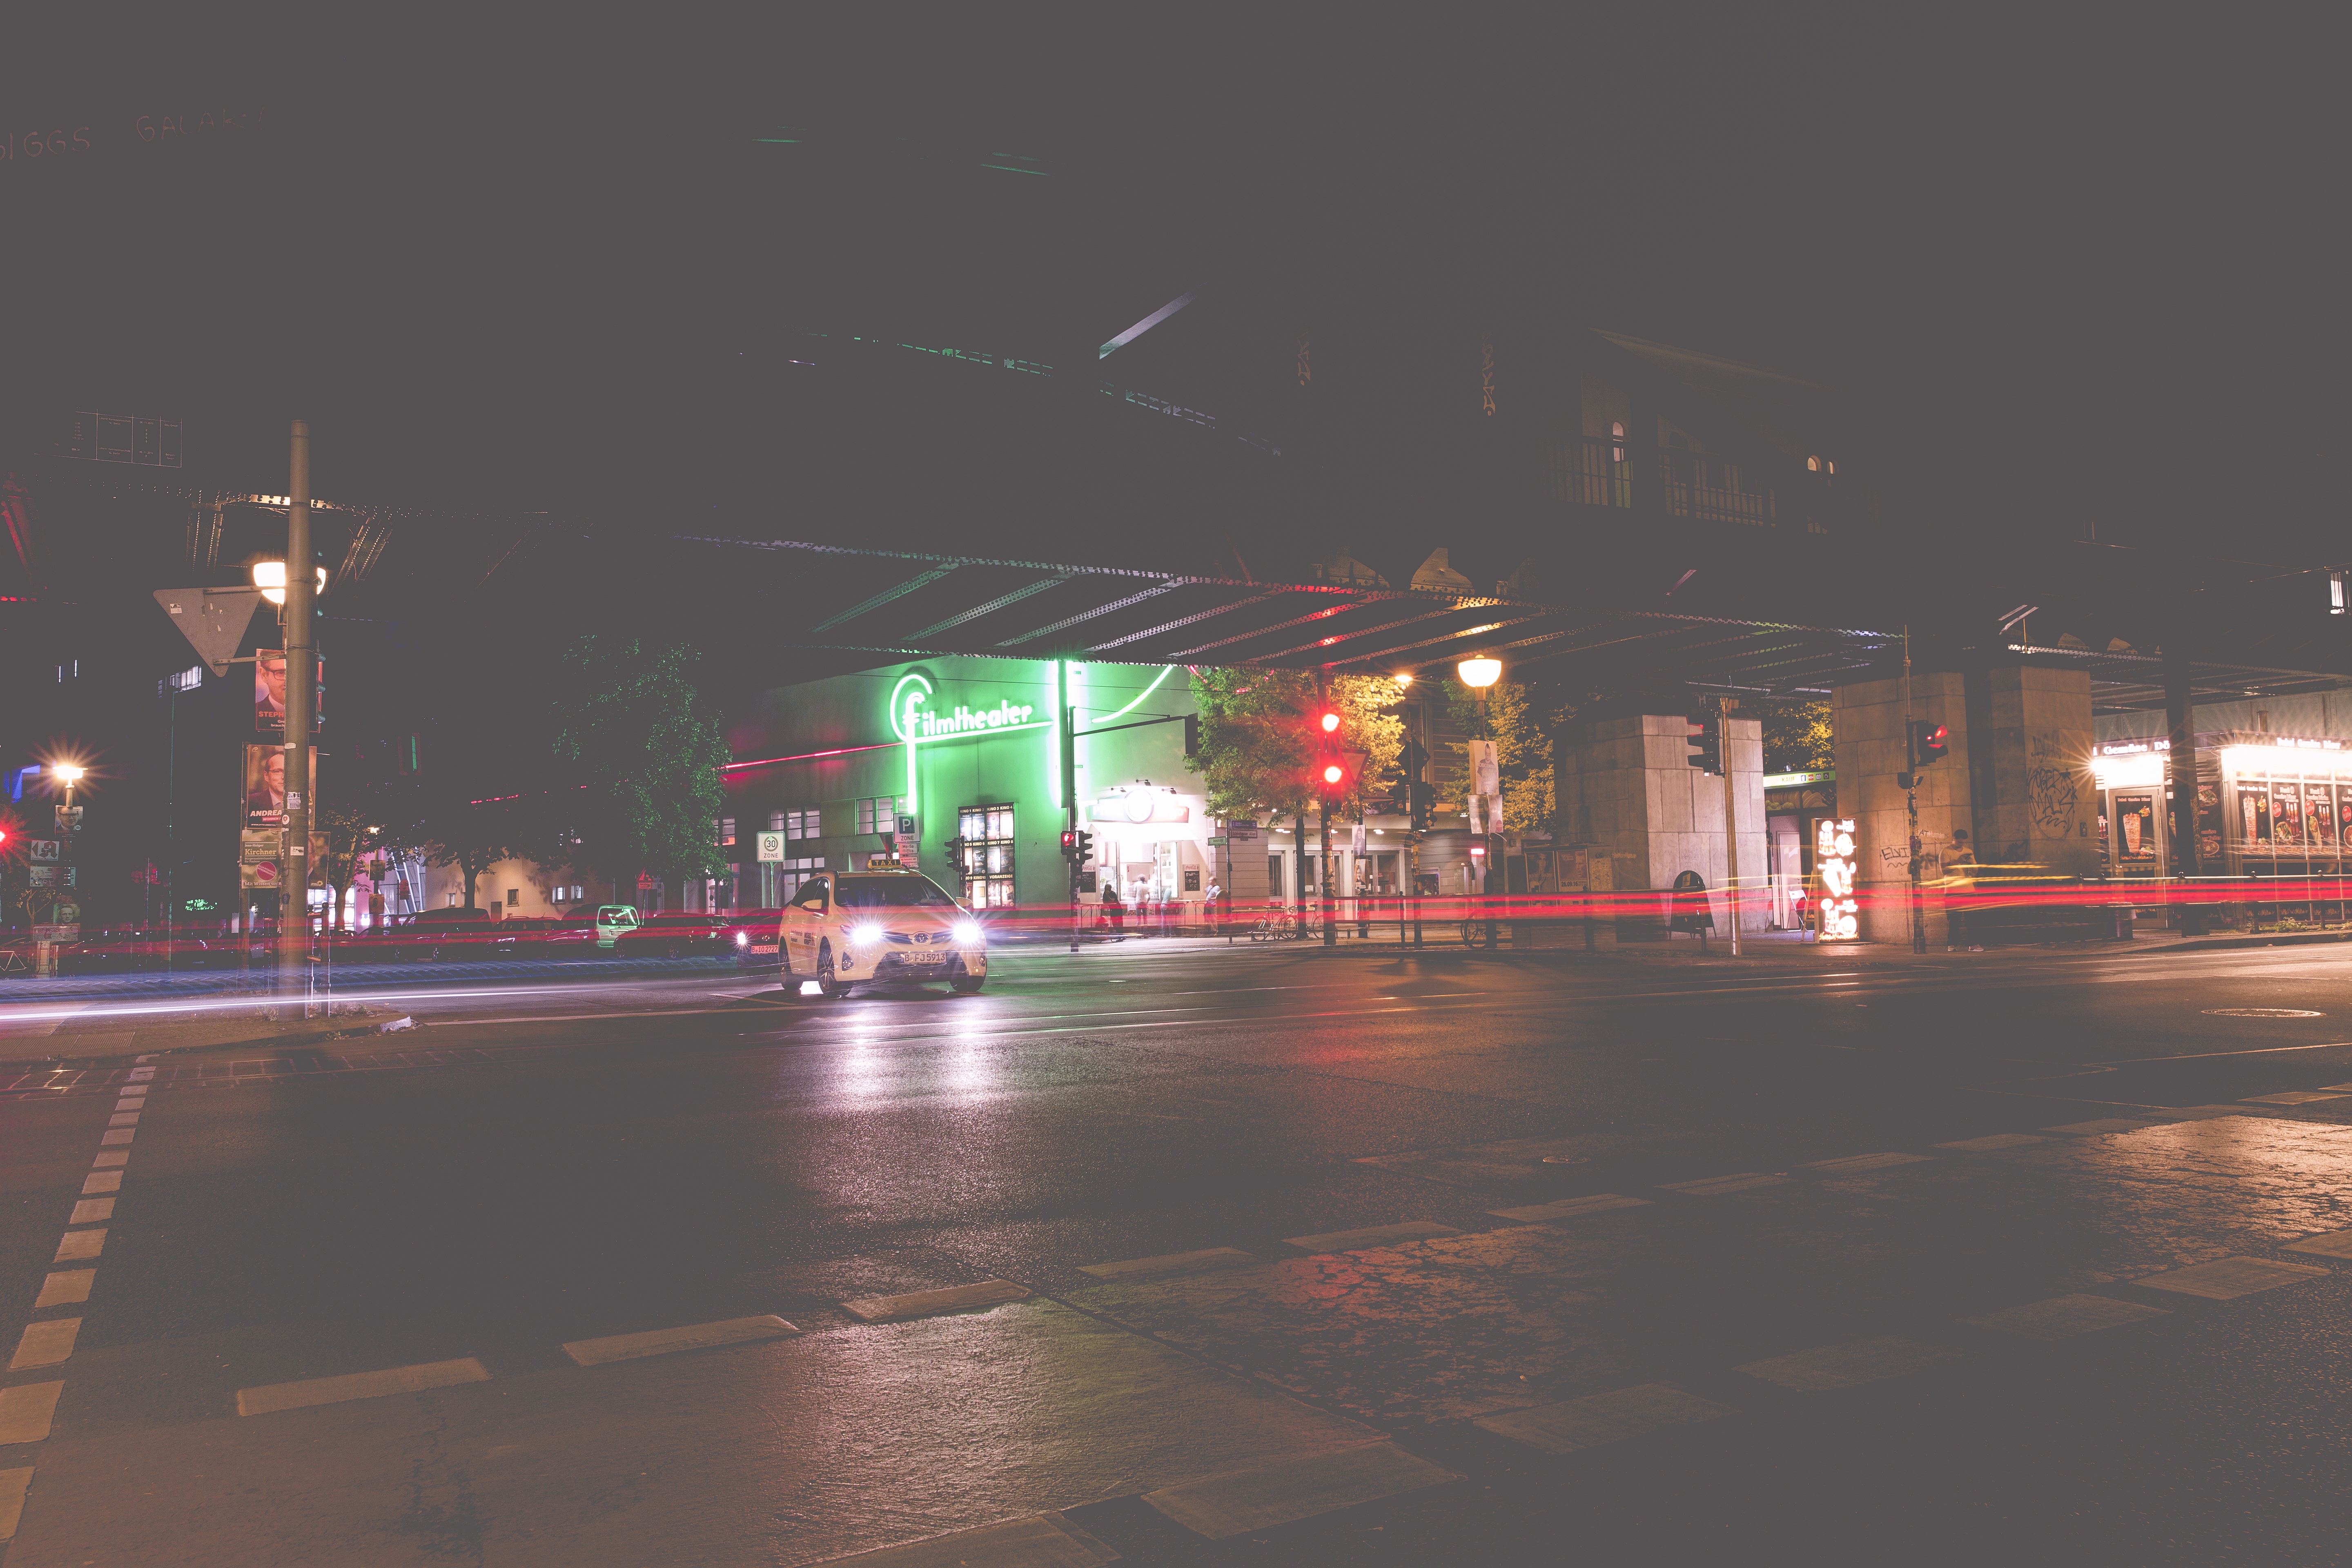
light, architecture, road, bridge, skyline, traffic, night, building, city, urban, cityscape, downtown, metro, underground, dusk, tram, transport, neighborhood, europe, evening, twilight, holiday, sightseeing, street light, lighting, long exposure, capital, light fixture, germany, berlin, german, middle, ubahn, prenzlauerberg, destination, junction, night life, block of flats, prefab, museum island, east berlin, west berlin, road crossing, prenzlau, b96a, gleimstra e, stargard str